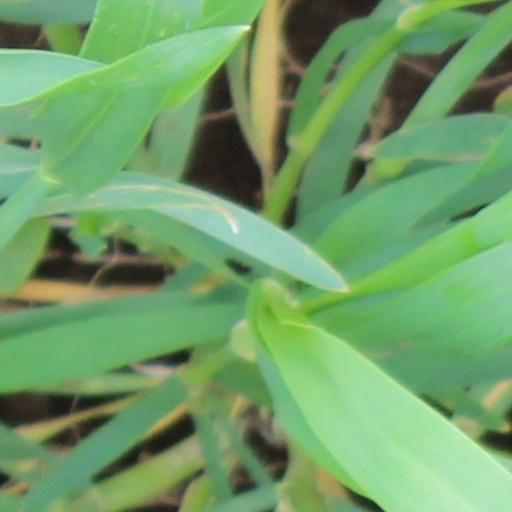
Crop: wheat